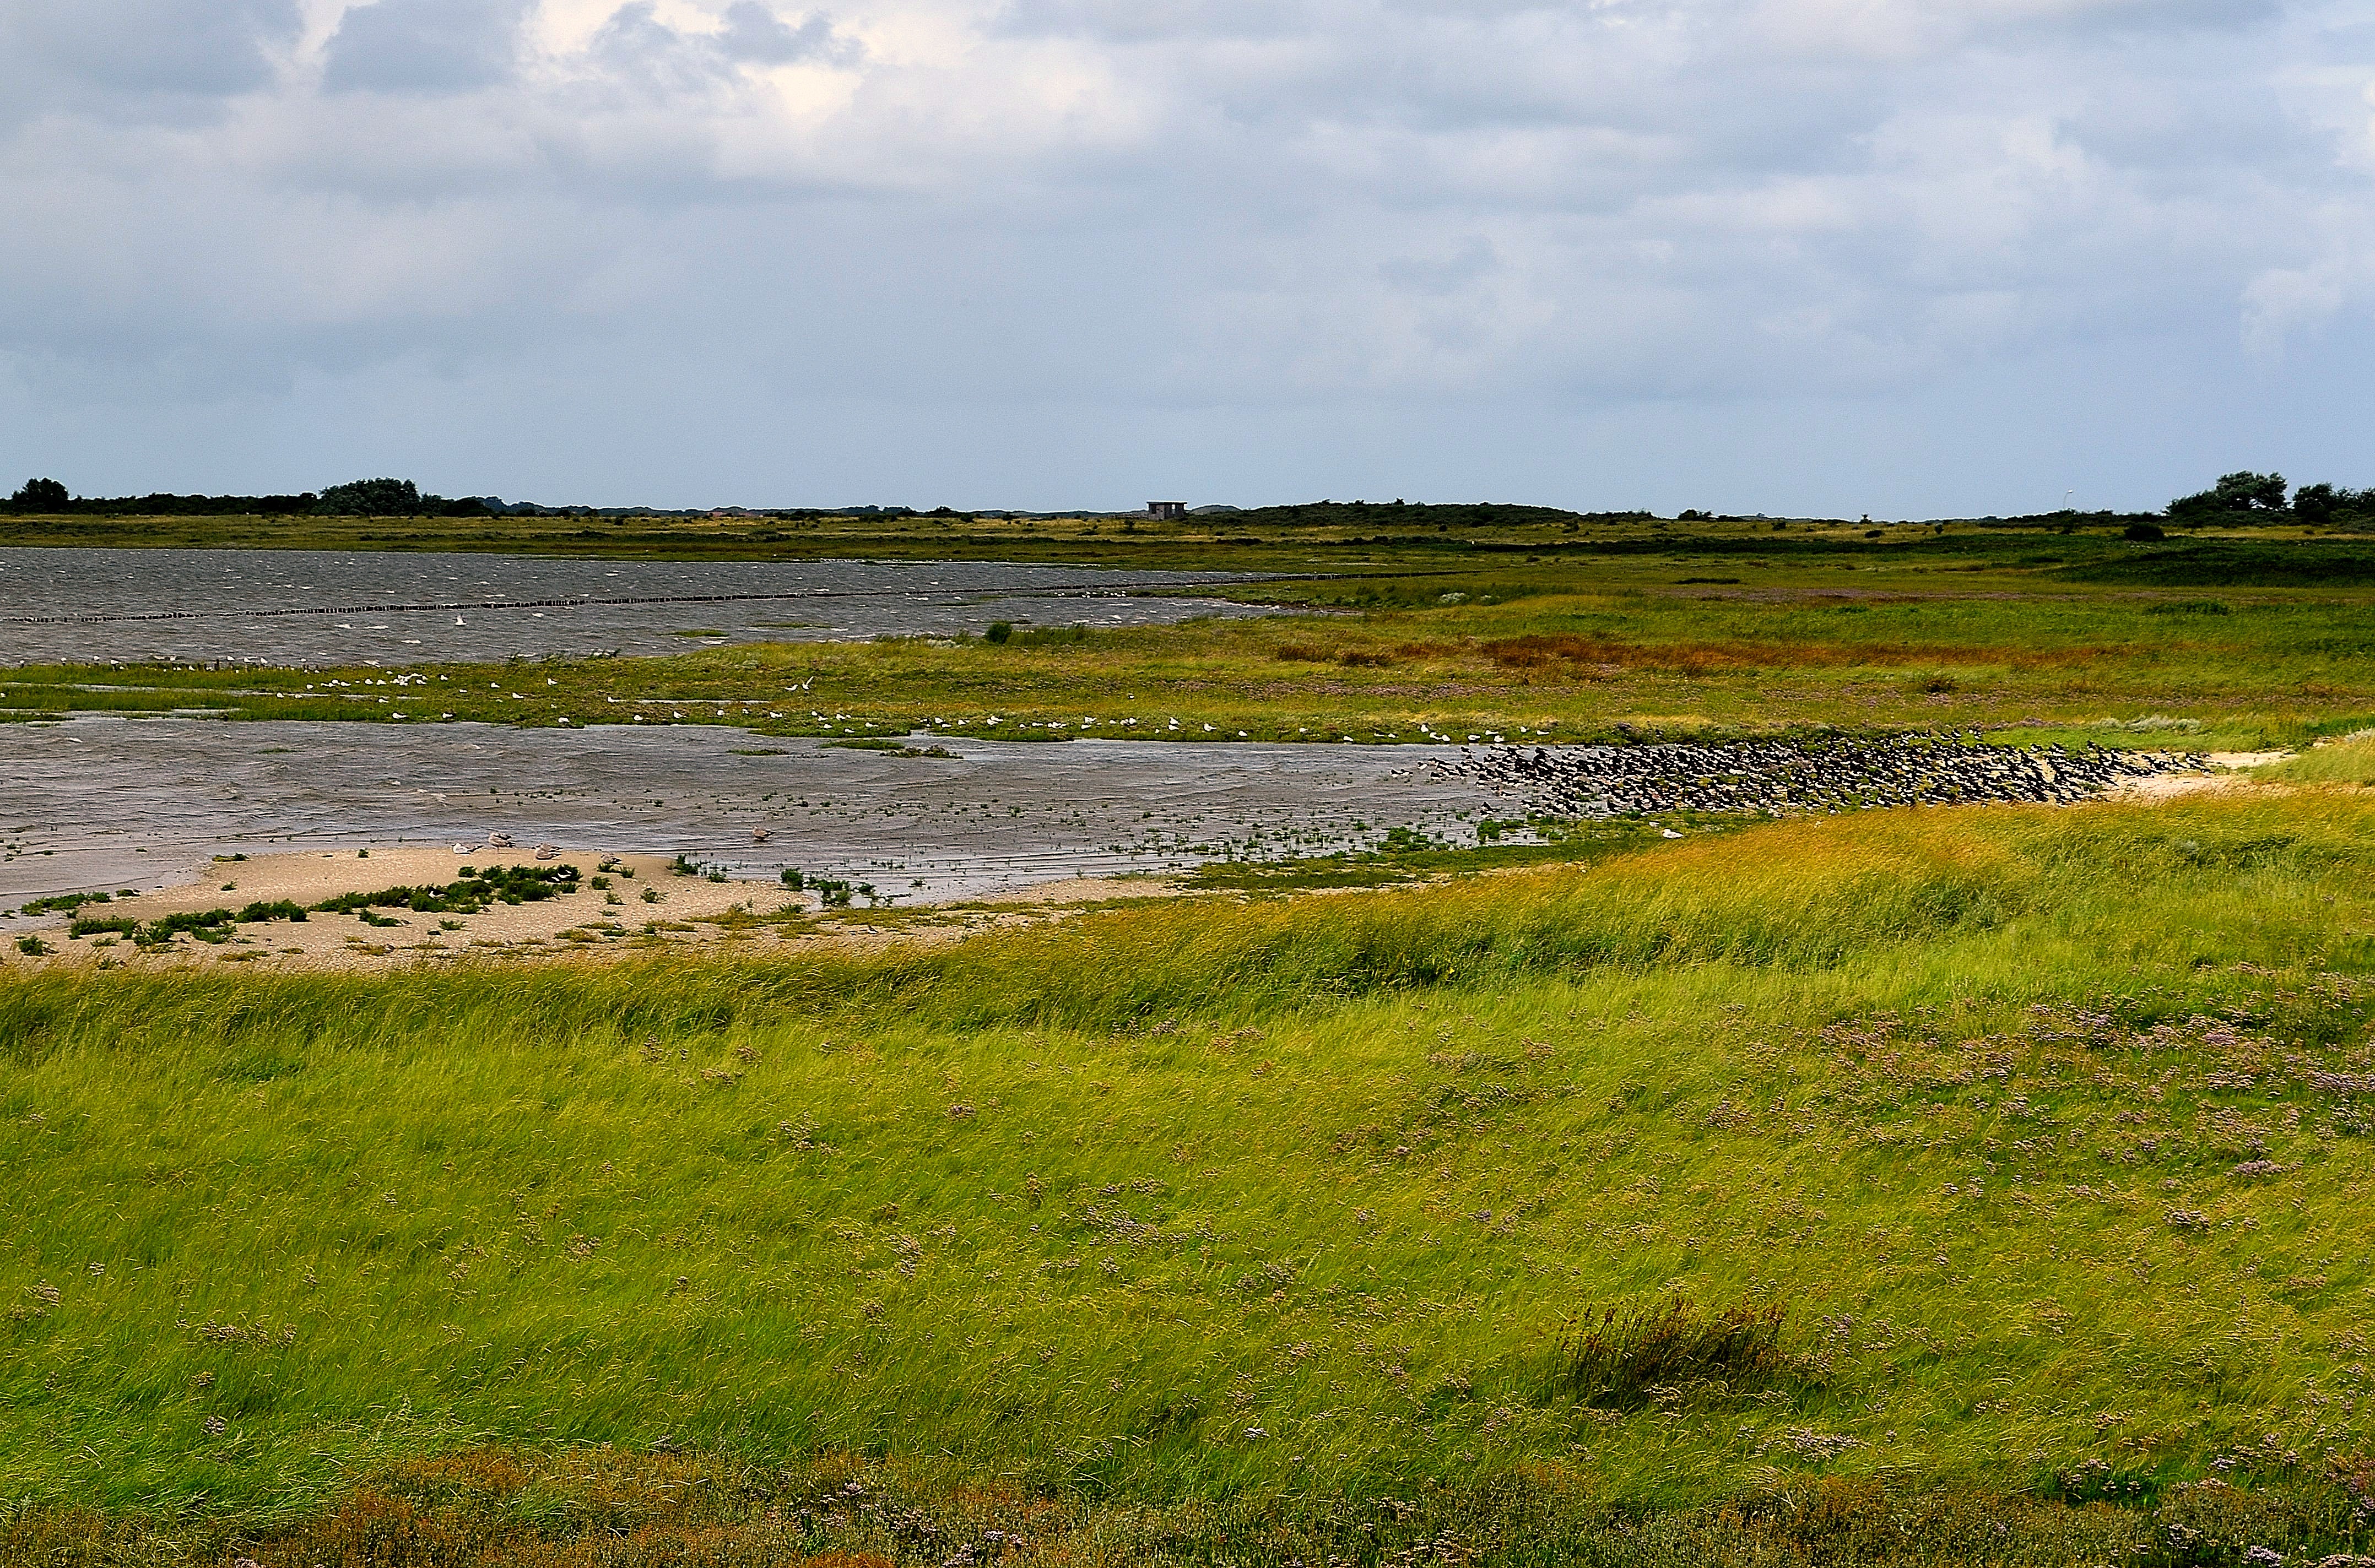
landscape, sea, coast, nature, grass, marsh, wilderness, meadow, prairie, hill, shore, river, island, terrain, plain, geology, grassland, badlands, wetland, bog, plateau, habitat, mood, loch, borkum, north sea, ecosystem, tundra, steppe, sea birds, salt marsh, rural area, landform, watt meadow, natural environment, geographical feature